Helmet

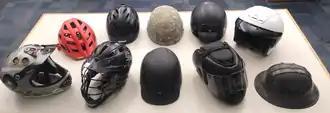
Ten different types of helmets with different design, materials, amount of head coverage, and accessories to provide maximum protection for specific use cases

A helmet is a form of protective gear worn to protect the head. More specifically, a helmet complements the skull in protecting the human brain. Ceremonial or symbolic helmets (e.g., a policeman's helmet in the United Kingdom) without protective function are sometimes worn. Soldiers wear combat helmets, often made from Kevlar or other lightweight synthetic fibers.